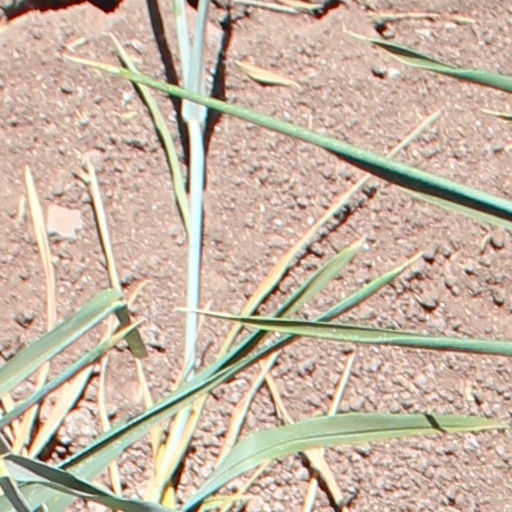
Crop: wheat